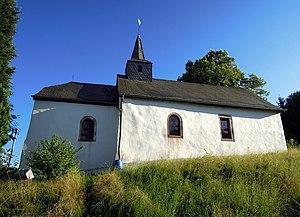
Erbringen est un ortsteil de Beckingen en Sarre.